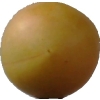
Label: cherry_wax